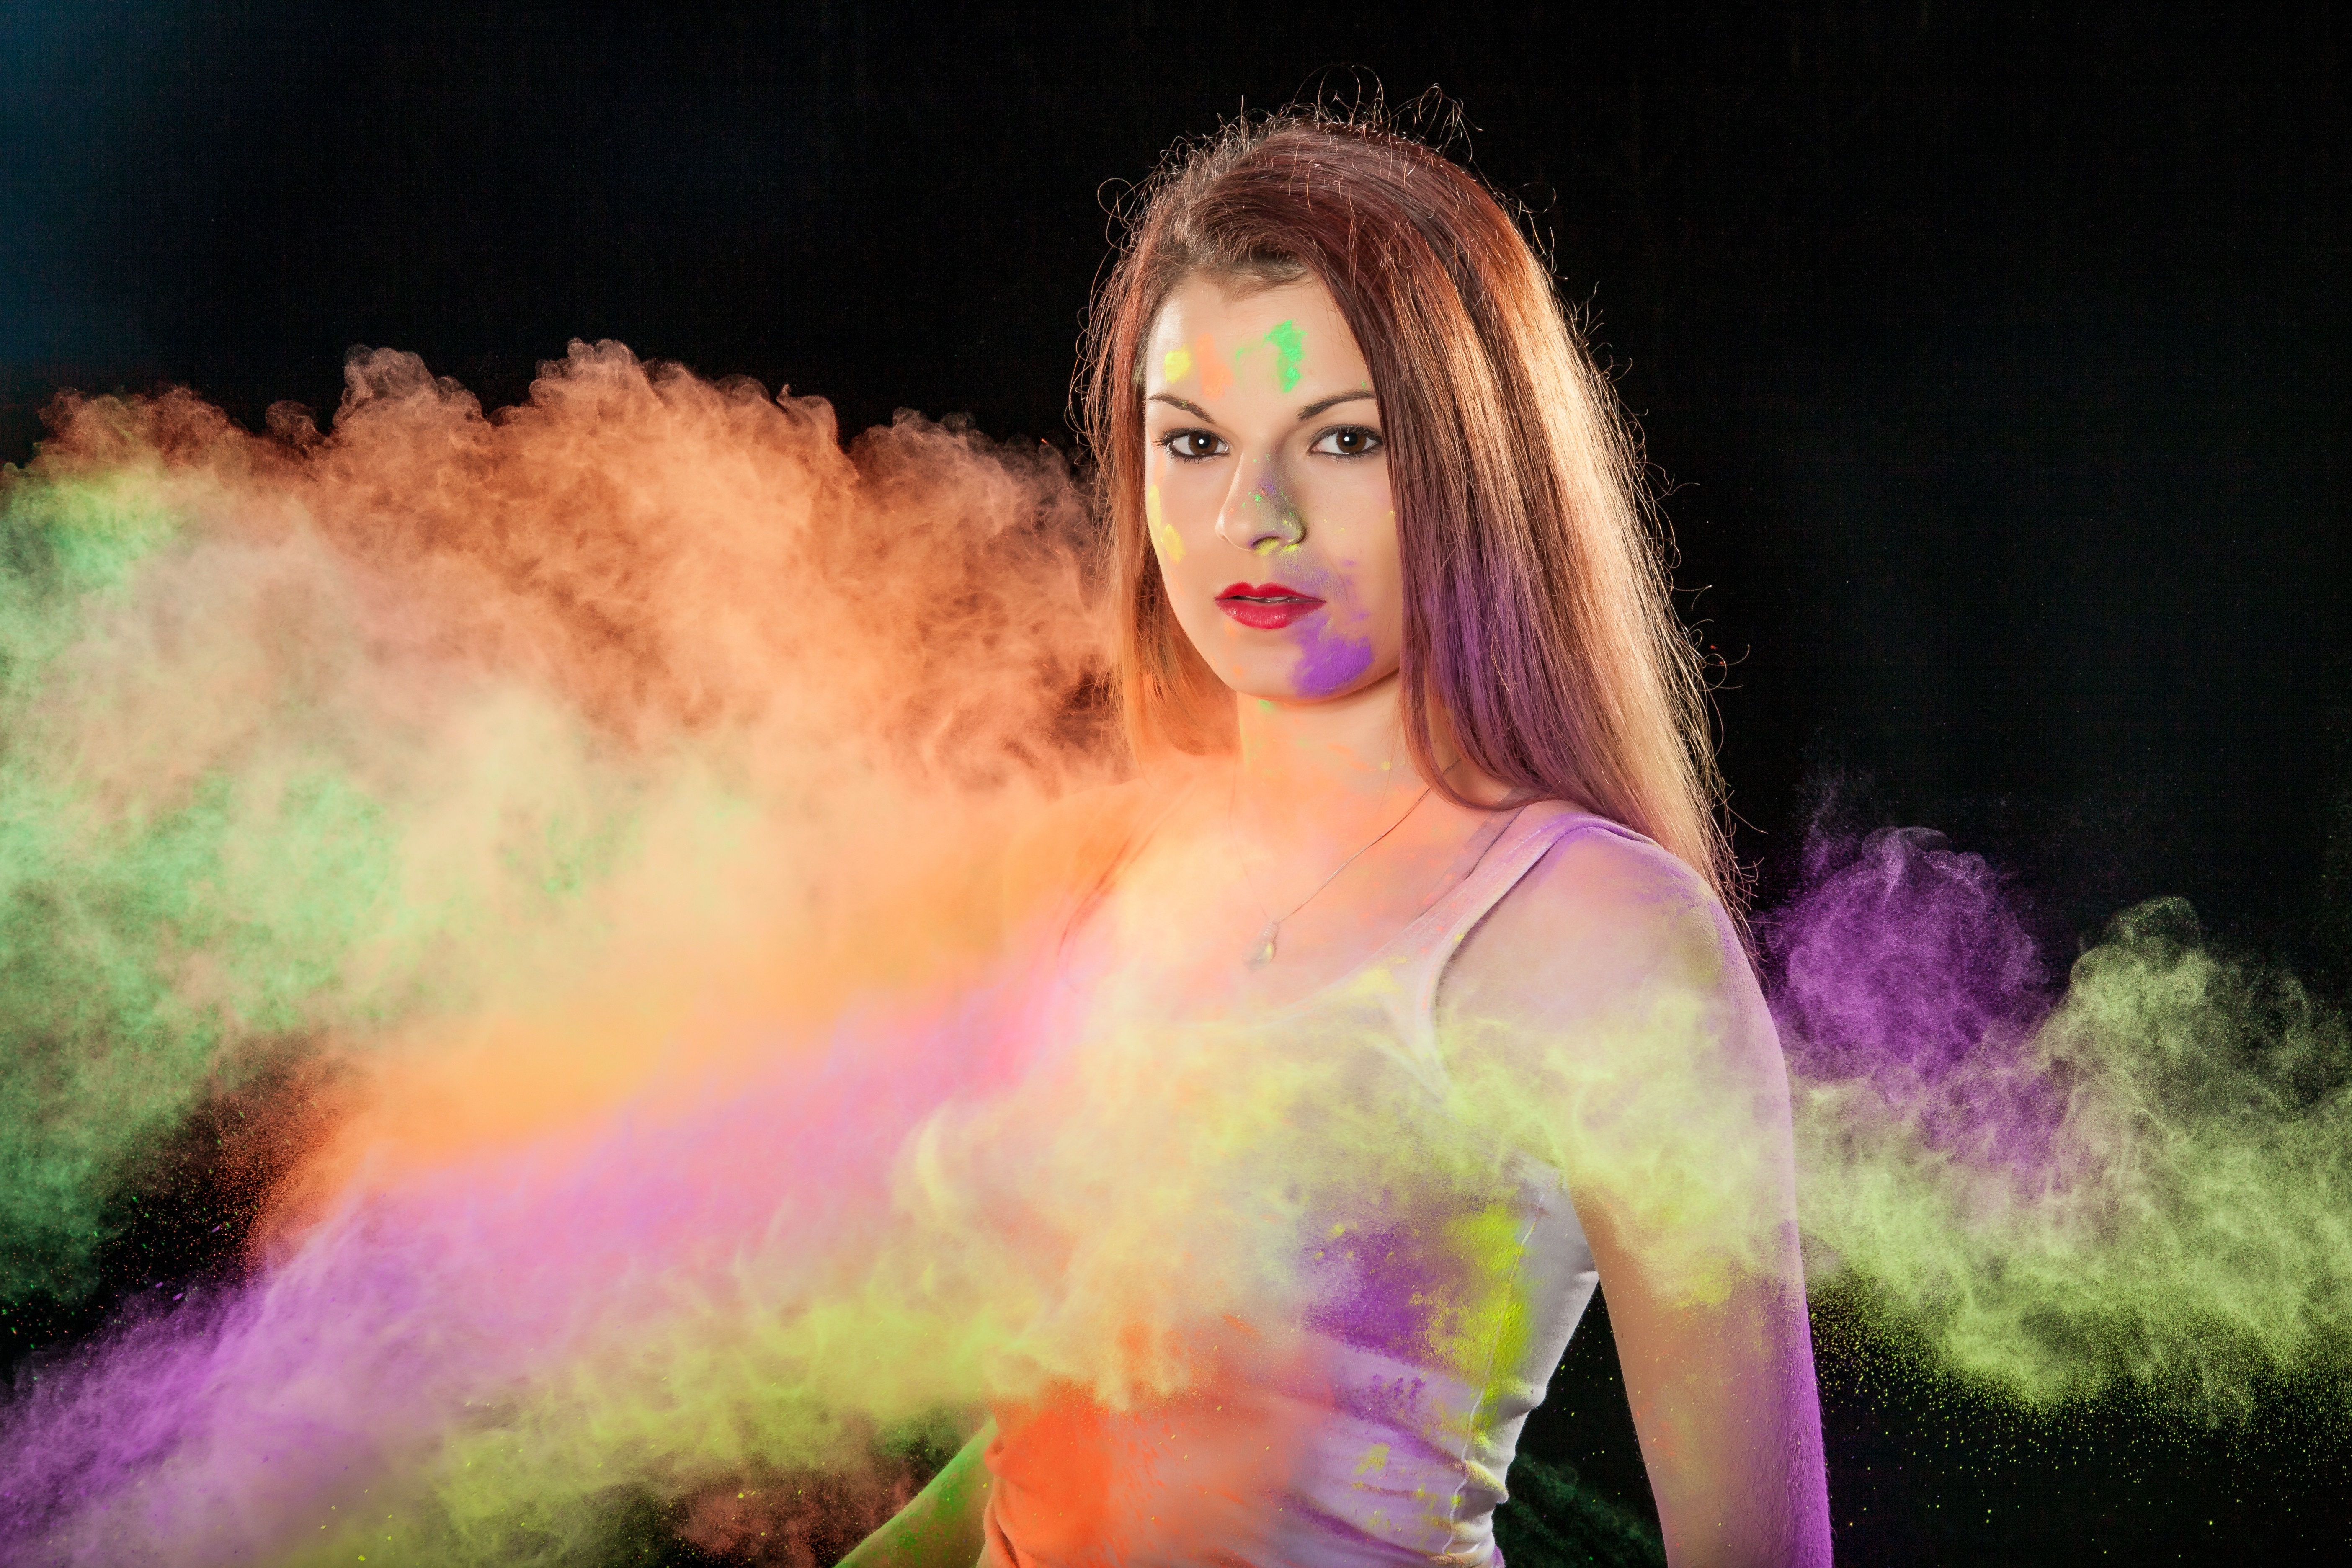
creative, girl, woman, photography, female, brunette, model, carnival, colourful, color, paint, fashion, colorful, lady, makeup, make up, colour, art, shooting, creativity, eye, beauty, blob, stains, photo shoot, colorize, computer wallpaper